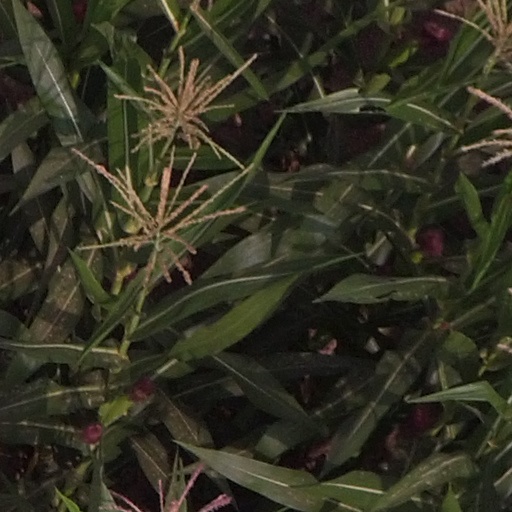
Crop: maize; corn